Richard fitz Gilbert

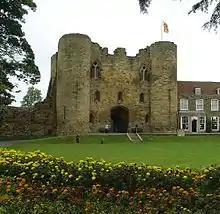
Tonbridge Castle

Richard fitz Gilbert (before 1035–), 1st feudal baron of Clare in Suffolk, was a Norman lord who participated in the Norman conquest of England in 1066, and was styled "de Bienfaite", "de Clare", and of "Tonbridge" from his holdings.